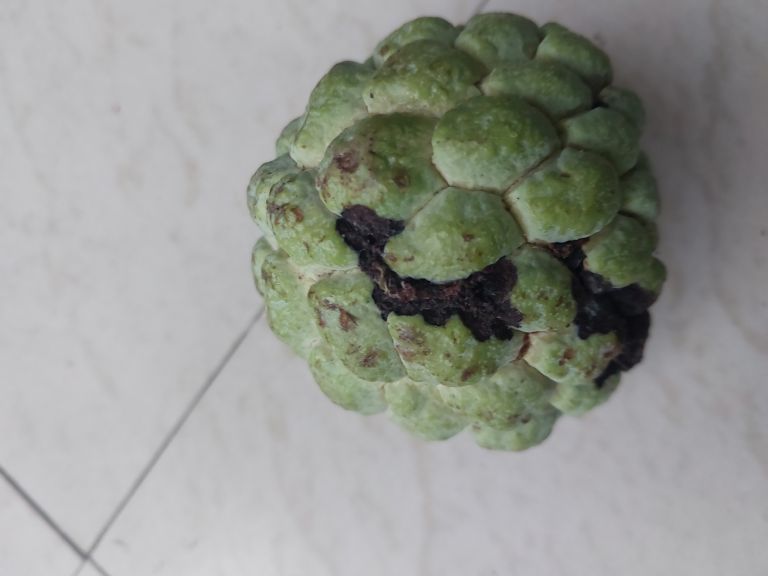
Disease label: Diplodia Rot